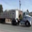
Label: truck